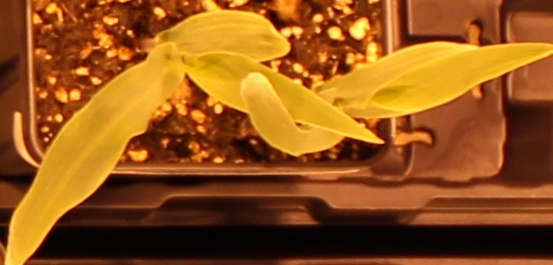
Label: Corn